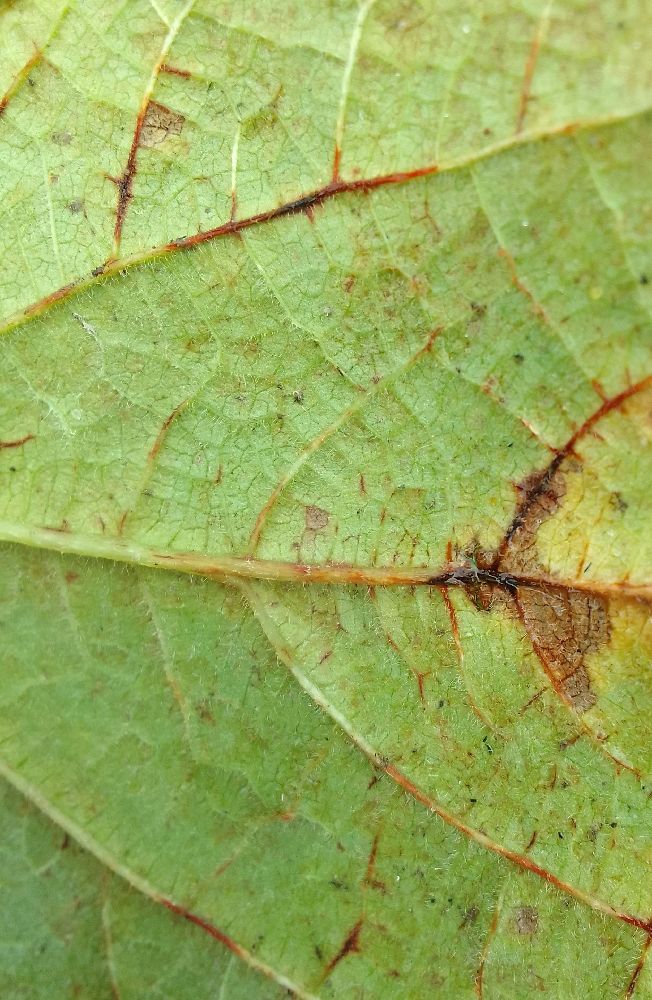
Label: anthracnose